Rudolph de Landas Berghes

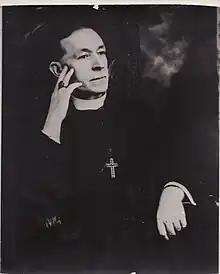

Rodolphe Francois Ghislain de Lorraine de Landas Berghes St. Winock (November 1, 1873 – November 17, 1920), better known as Rudolph de Landas Berghes, was Regionary Bishop of Scotland of the Old Roman Catholic Western Orthodox Church and later Archbishop of the Old Roman Catholic Church of America.